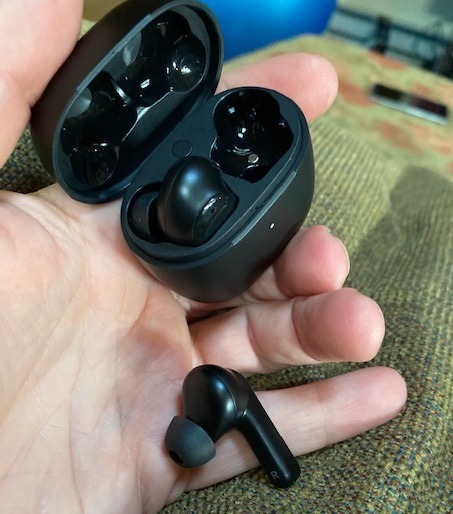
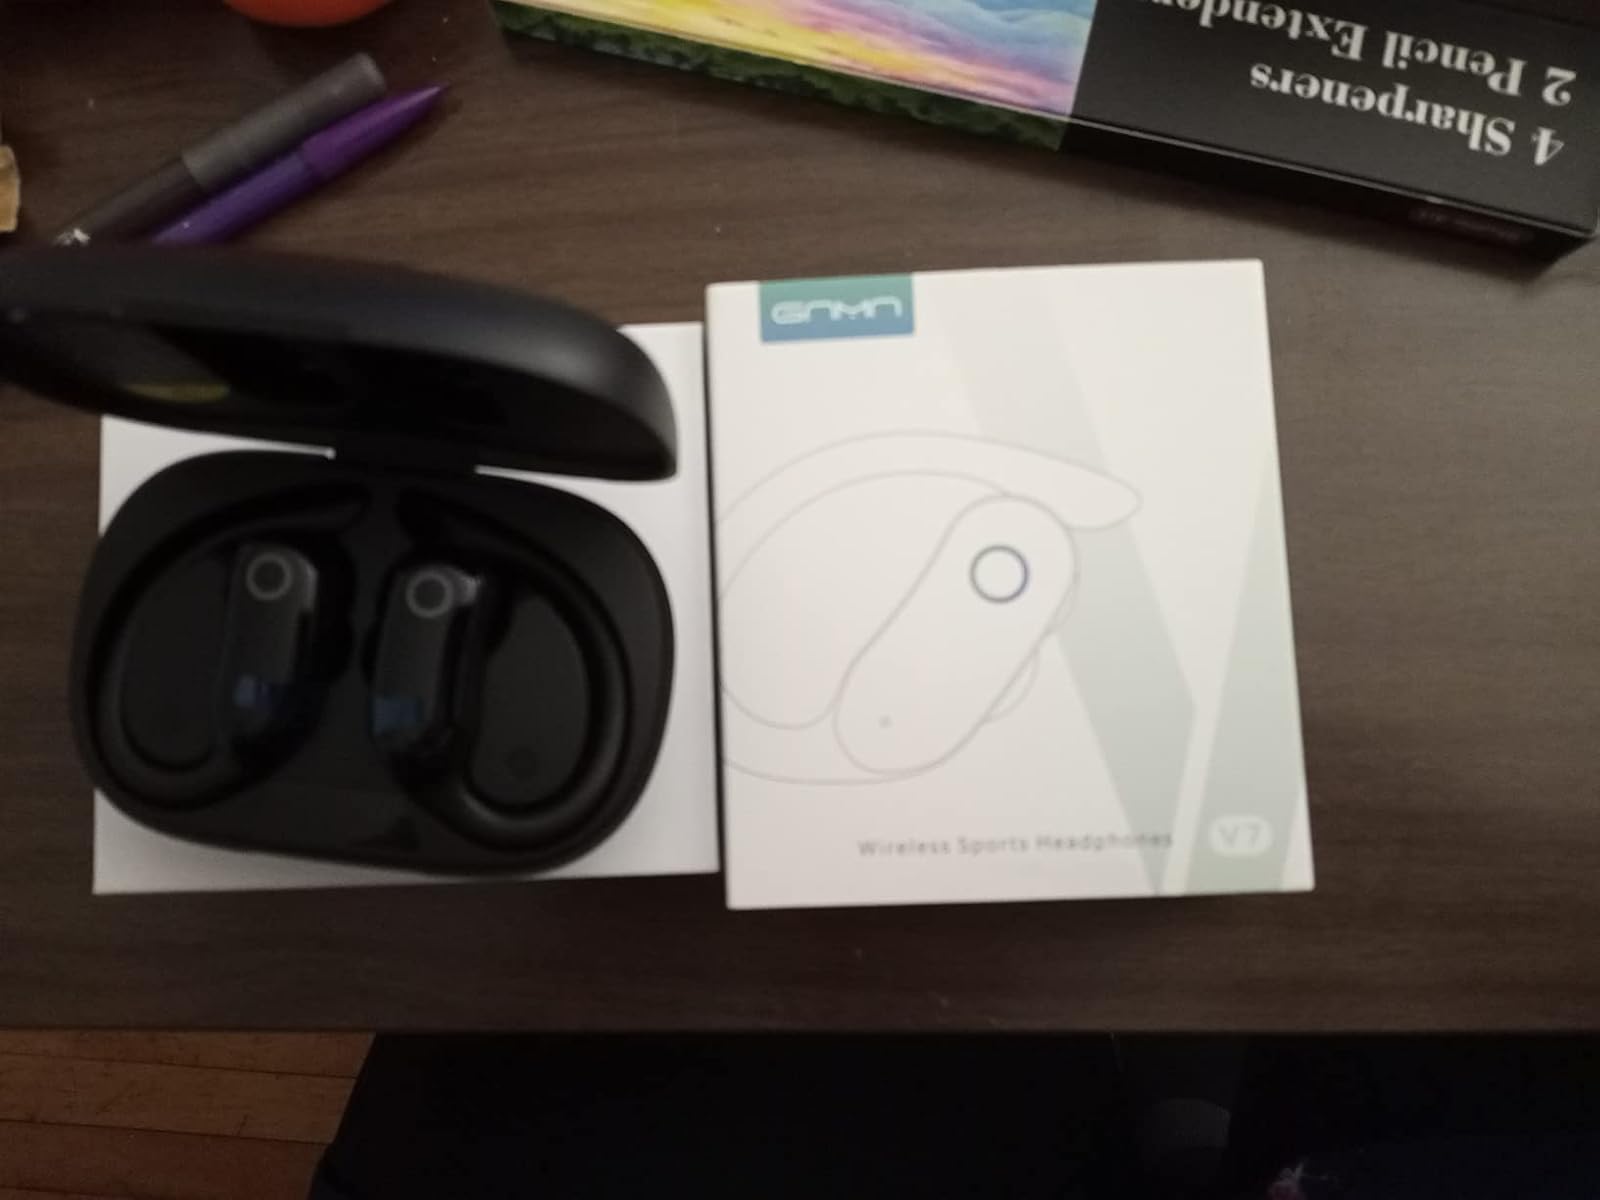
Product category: earbuds
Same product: no